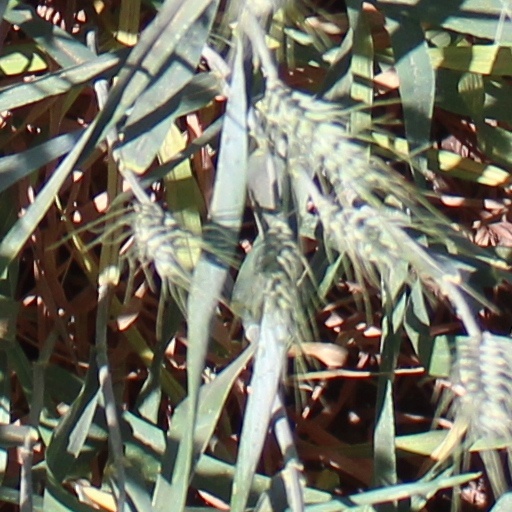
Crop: wheat